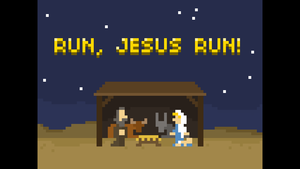
Molleindustria est une entreprise italienne opérant le site web du même nom et créant et propose des jeux flash polémiques à visée politique et sociale, sous licence Creative Commons.